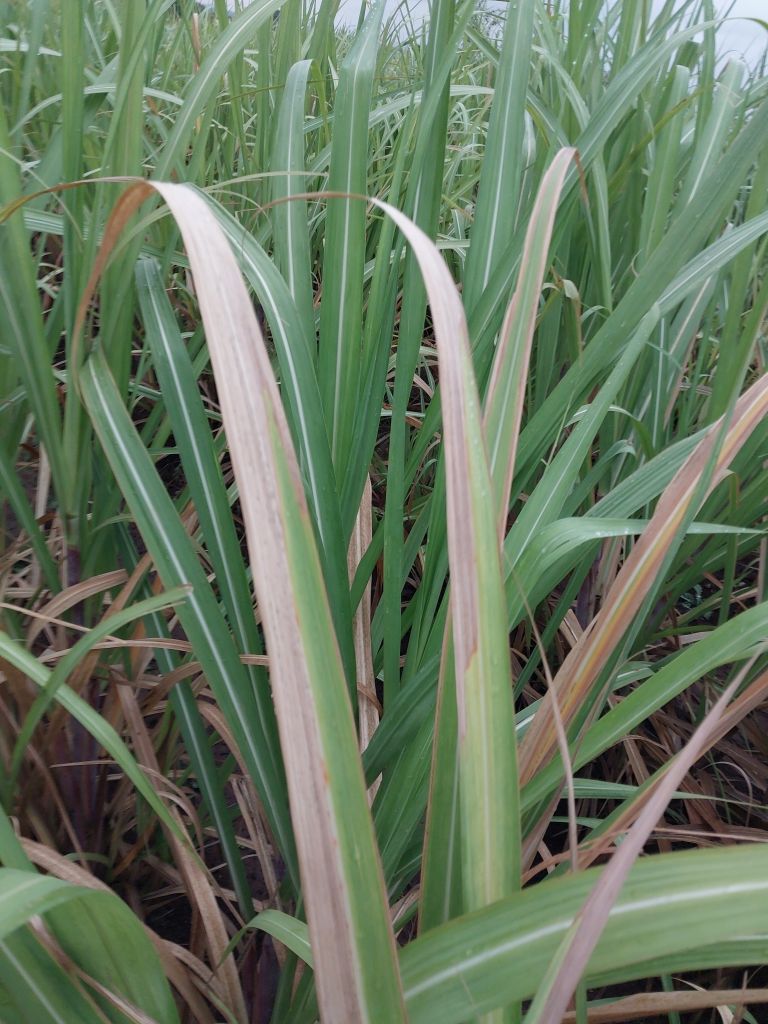
Label: Banded Chlorosis